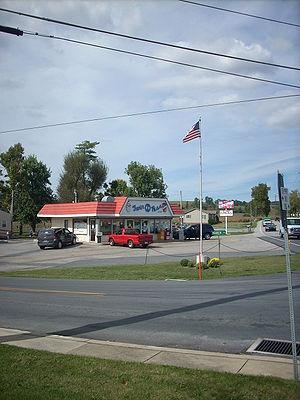
Quincy Township est un township situé au sud-est du comté de Franklin, en Pennsylvanie, aux États-Unis. En 2010, il comptait une population de 5 541 habitants.